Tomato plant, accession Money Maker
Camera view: vertical (180 deg); turntable rotation: 120 degrees
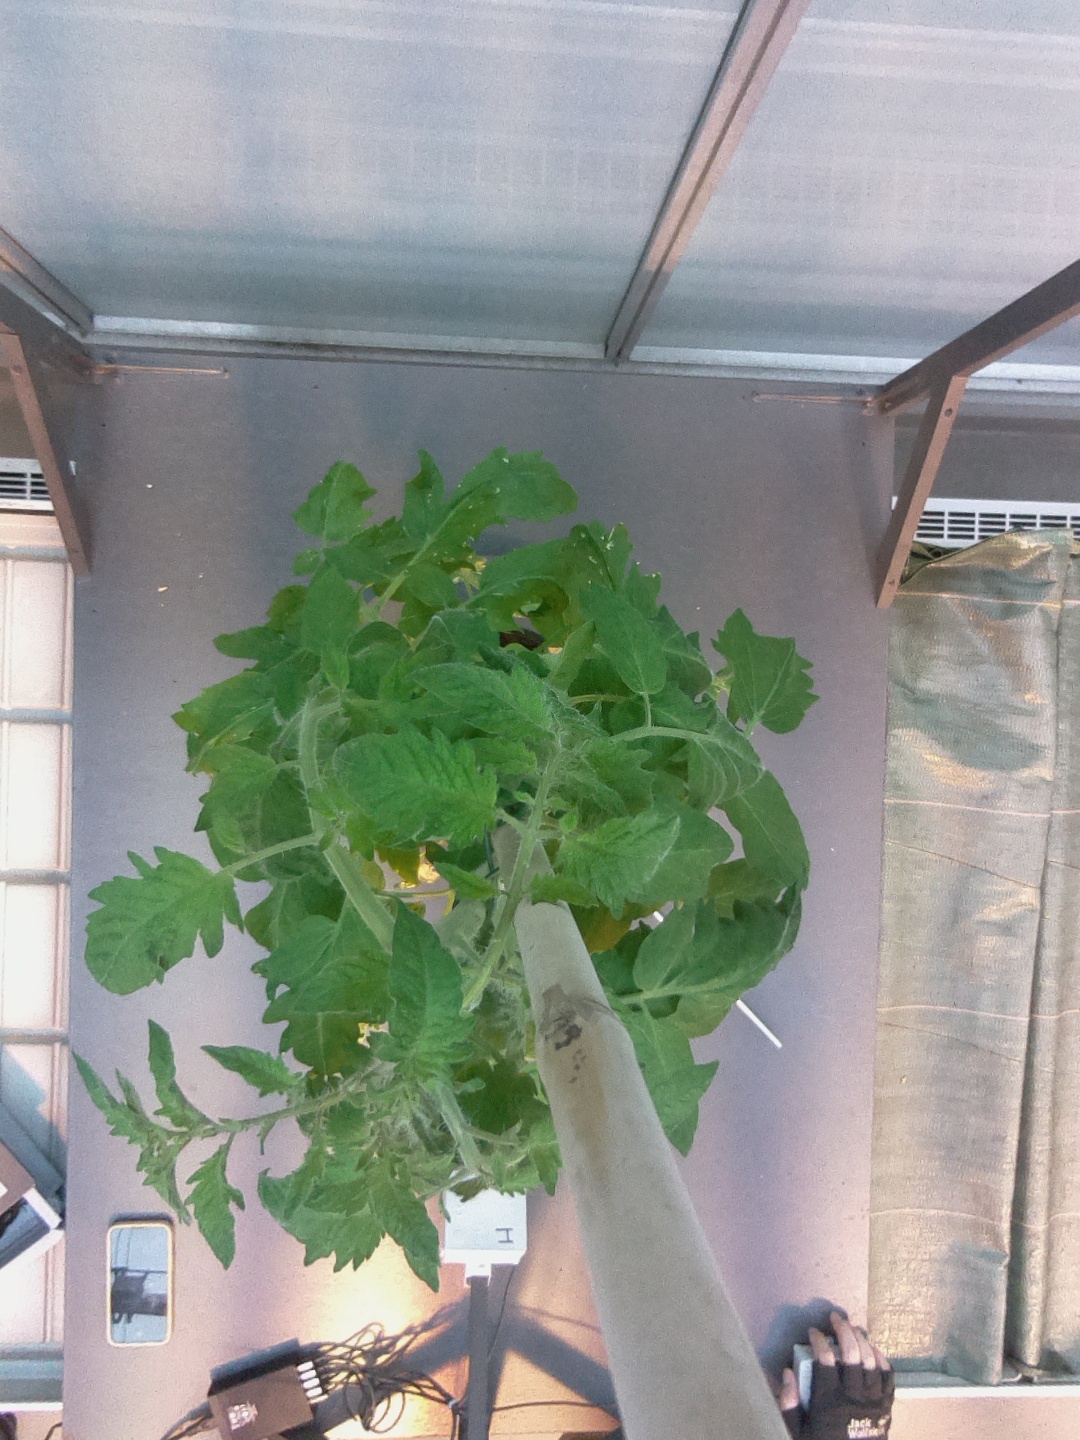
BBCH growth stage 59: 9 or more inflorescences visible